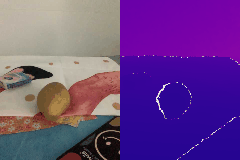
Label: potato